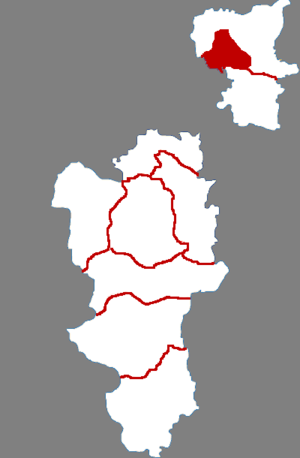
Le xian autonome hui de Dachang est un district administratif de la province chinoise du Hebei. Il est placé sous la juridiction de la ville-préfecture de Langfang.